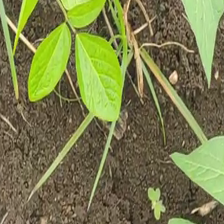
Weed species: Lavhala_(Cyperus_Rotundus)